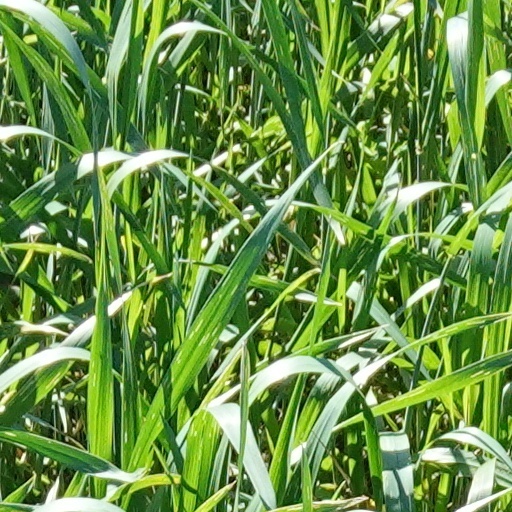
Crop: wheat